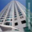
Label: skyscraper